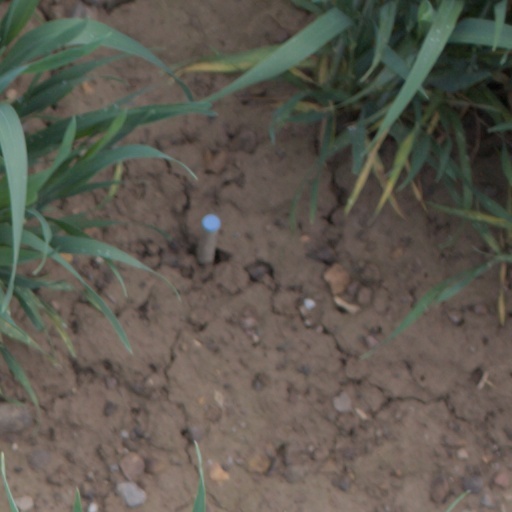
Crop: wheat